Susan Kramer, Baroness Kramer

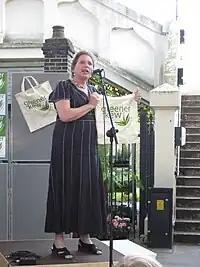
Kramer at a reusable bag launch at Kew Gardens station

Kramer rarely rebelled against Liberal Democrat policy in terms of voting. She has voted against the introduction of national ID cards, against the renewal of the Trident defence system, and for an elected House of Lords.